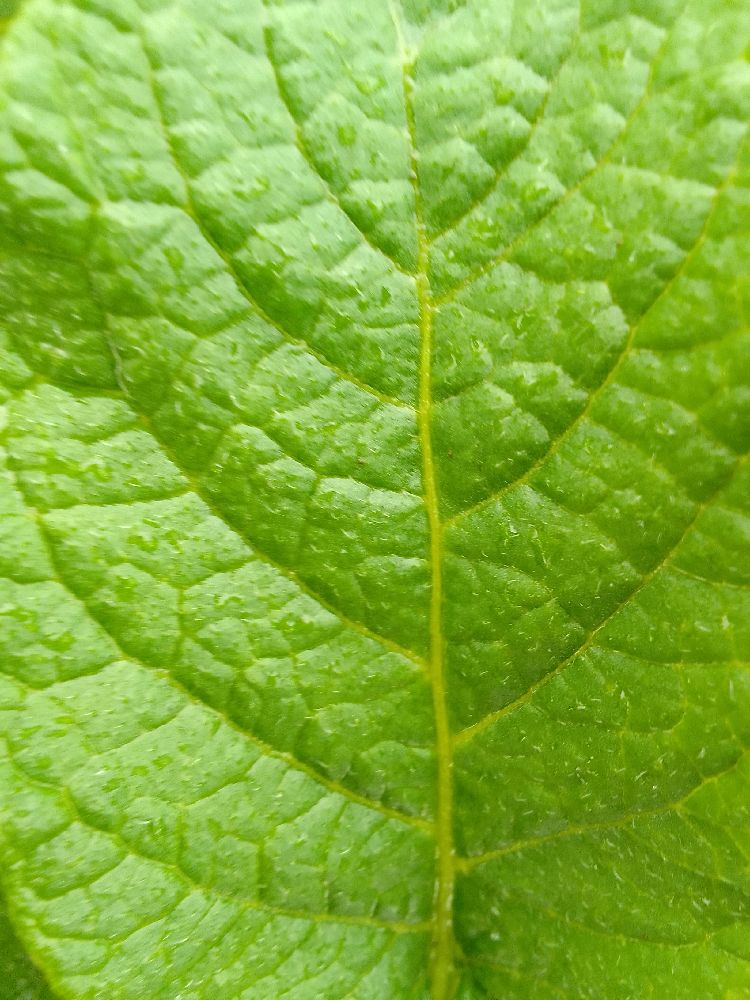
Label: Healthy